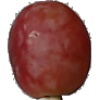
Label: Grape Pink 1